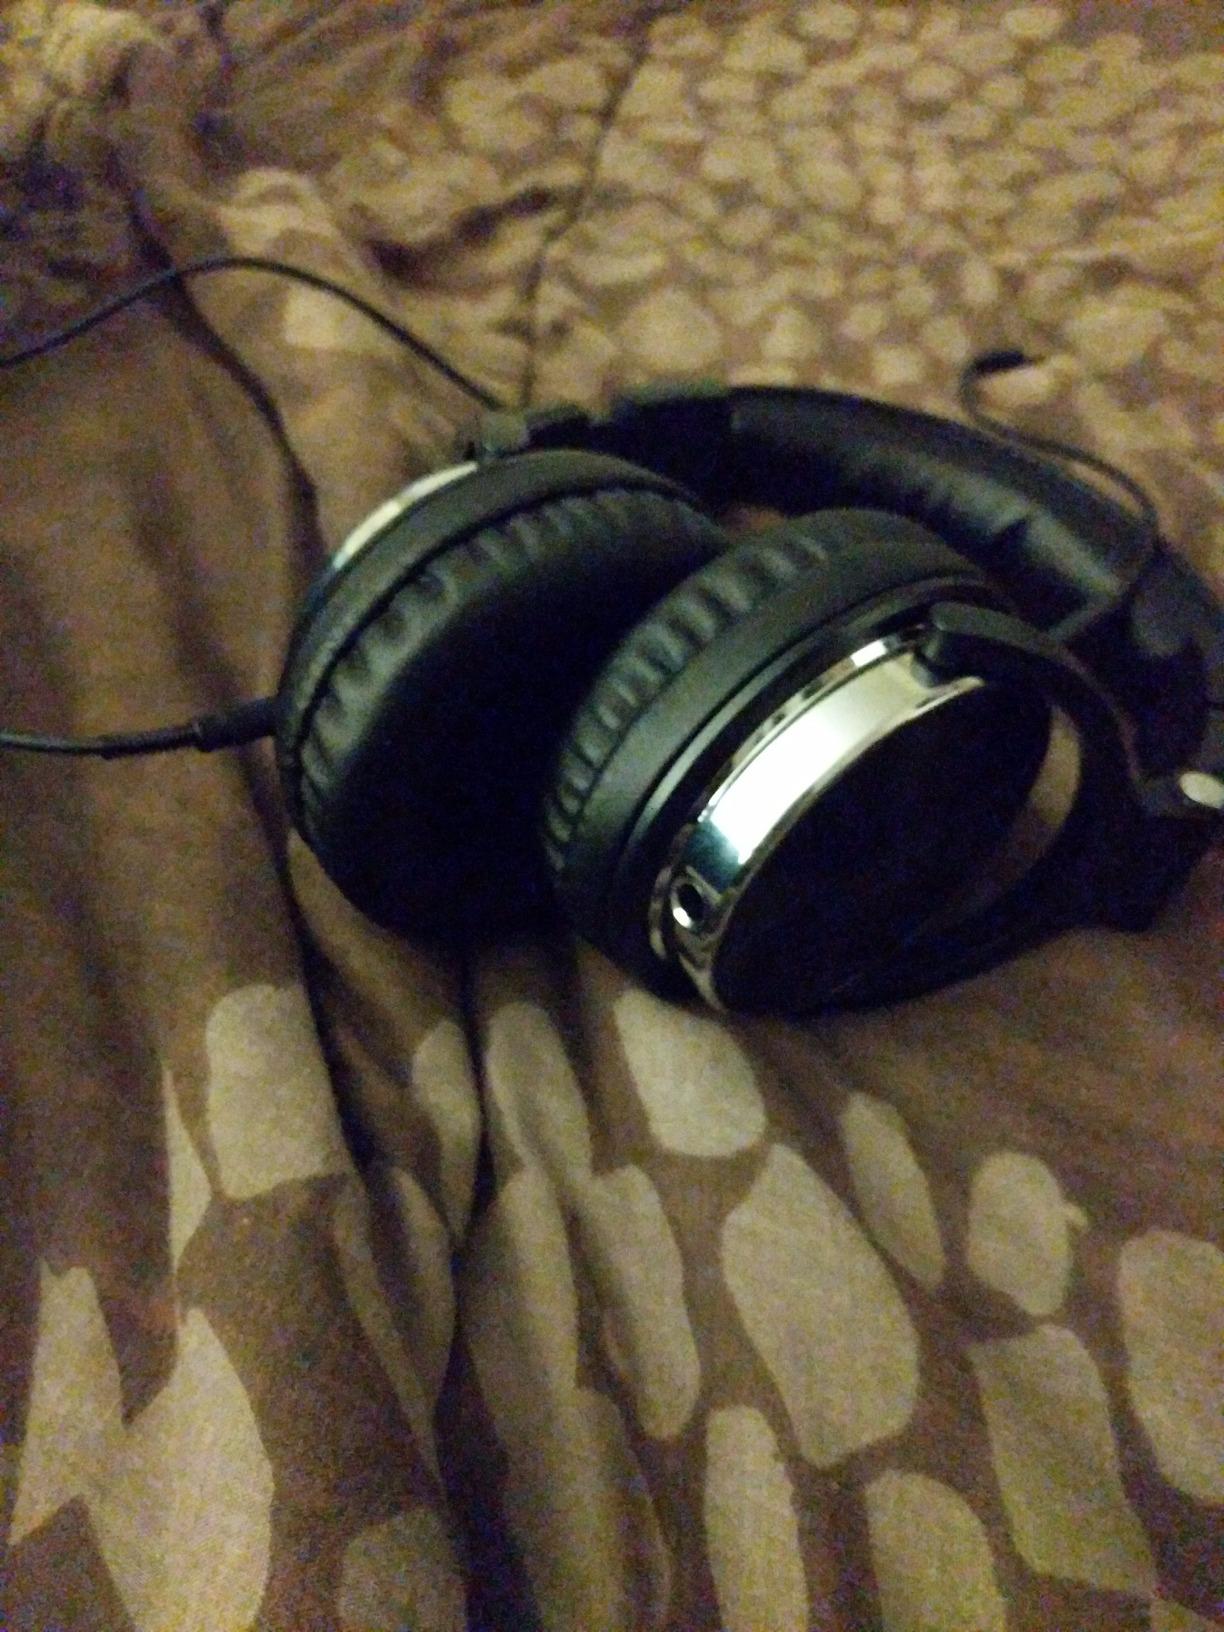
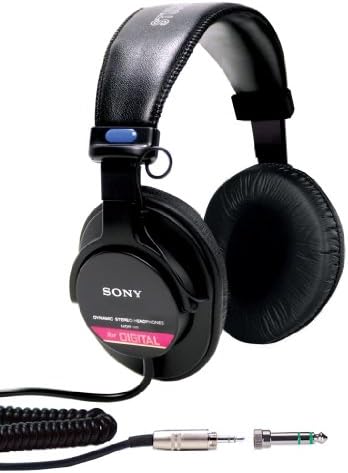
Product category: headphones
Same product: no